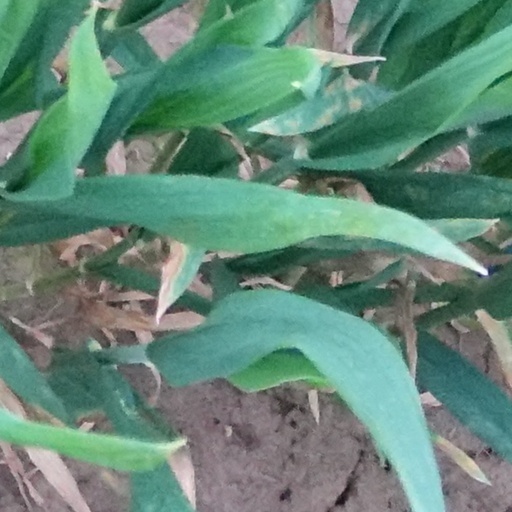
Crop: wheat